Howth

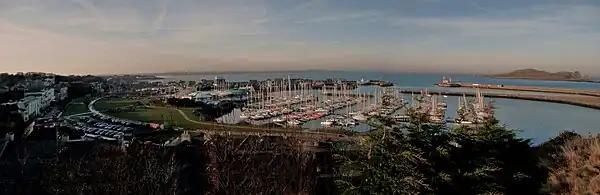
Panoramic view of Howth harbour, 2011

The harbour was radically rebuilt by the Office of Public Works in the late 20th century (a documentary was done on the much-delayed project in 1986), with distinct fishing and leisure areas formed, and the installation of a modern ice-making facility. A new lifeboat house was later constructed, and Howth is today home to units of both the RNLI (lifeboat service) and the Irish Coastguard.